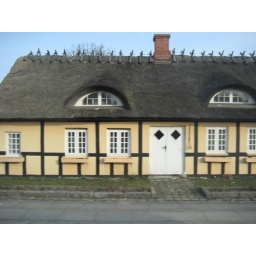
From window of bus, a thatched roof house in my neighborhood.